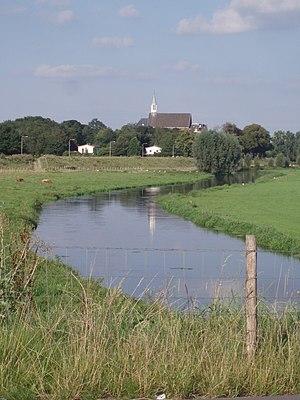
Live at Roepaen est un album en public du groupe de rock alternatif Wovenhand sorti le 13 avril 2012 sur le label Glitterhouse Records.